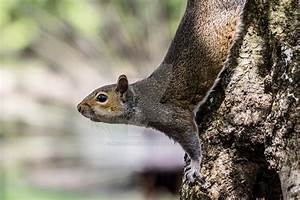
Label: squirrel